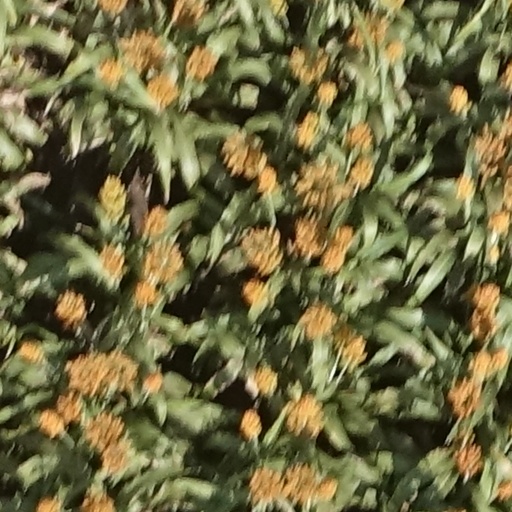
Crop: sorghum